Bhojeshwar Temple

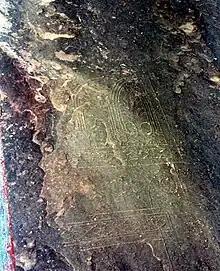
Architectural drawings engraved in the surrounding rock, for use by the artisans

It appears that the construction work stopped abruptly. The reasons are not known, but historians speculate that the abandonment may have been triggered by a sudden natural disaster, a lack of resources, or a war. Before its restoration during 2006–07, the building lacked a roof. Based on this, archaeologist KK Muhammed theorizes that the roof could have collapsed due to a mathematical error made while calculating the load; subsequently, circumstances might have prevented Bhoja from rebuilding it.